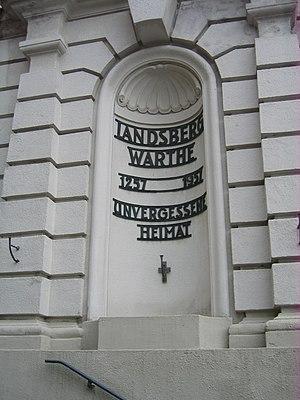
à Herford, arrondissement de Herford, Rhénanie-du-Nord-Westphalie, Allemagne. العربية